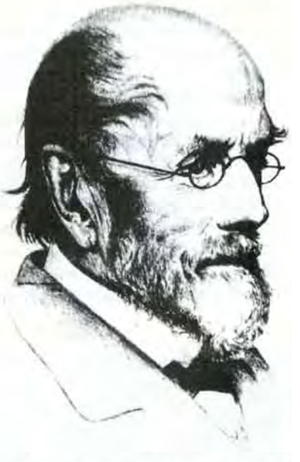
Hensleigh Wedgwood était un étymologiste, philologue et homme de loi britannique, auteur du premier dictionnaire étymologique anglais : A Dictionary of English Etymology. Il était le quatrième fils de Josiah Wedgwood II, le petit-fils du célèbre potier Josiah Wedgwood et le cousin de Charles Darwin qui avait épousé sa sœur Emma en 1839.